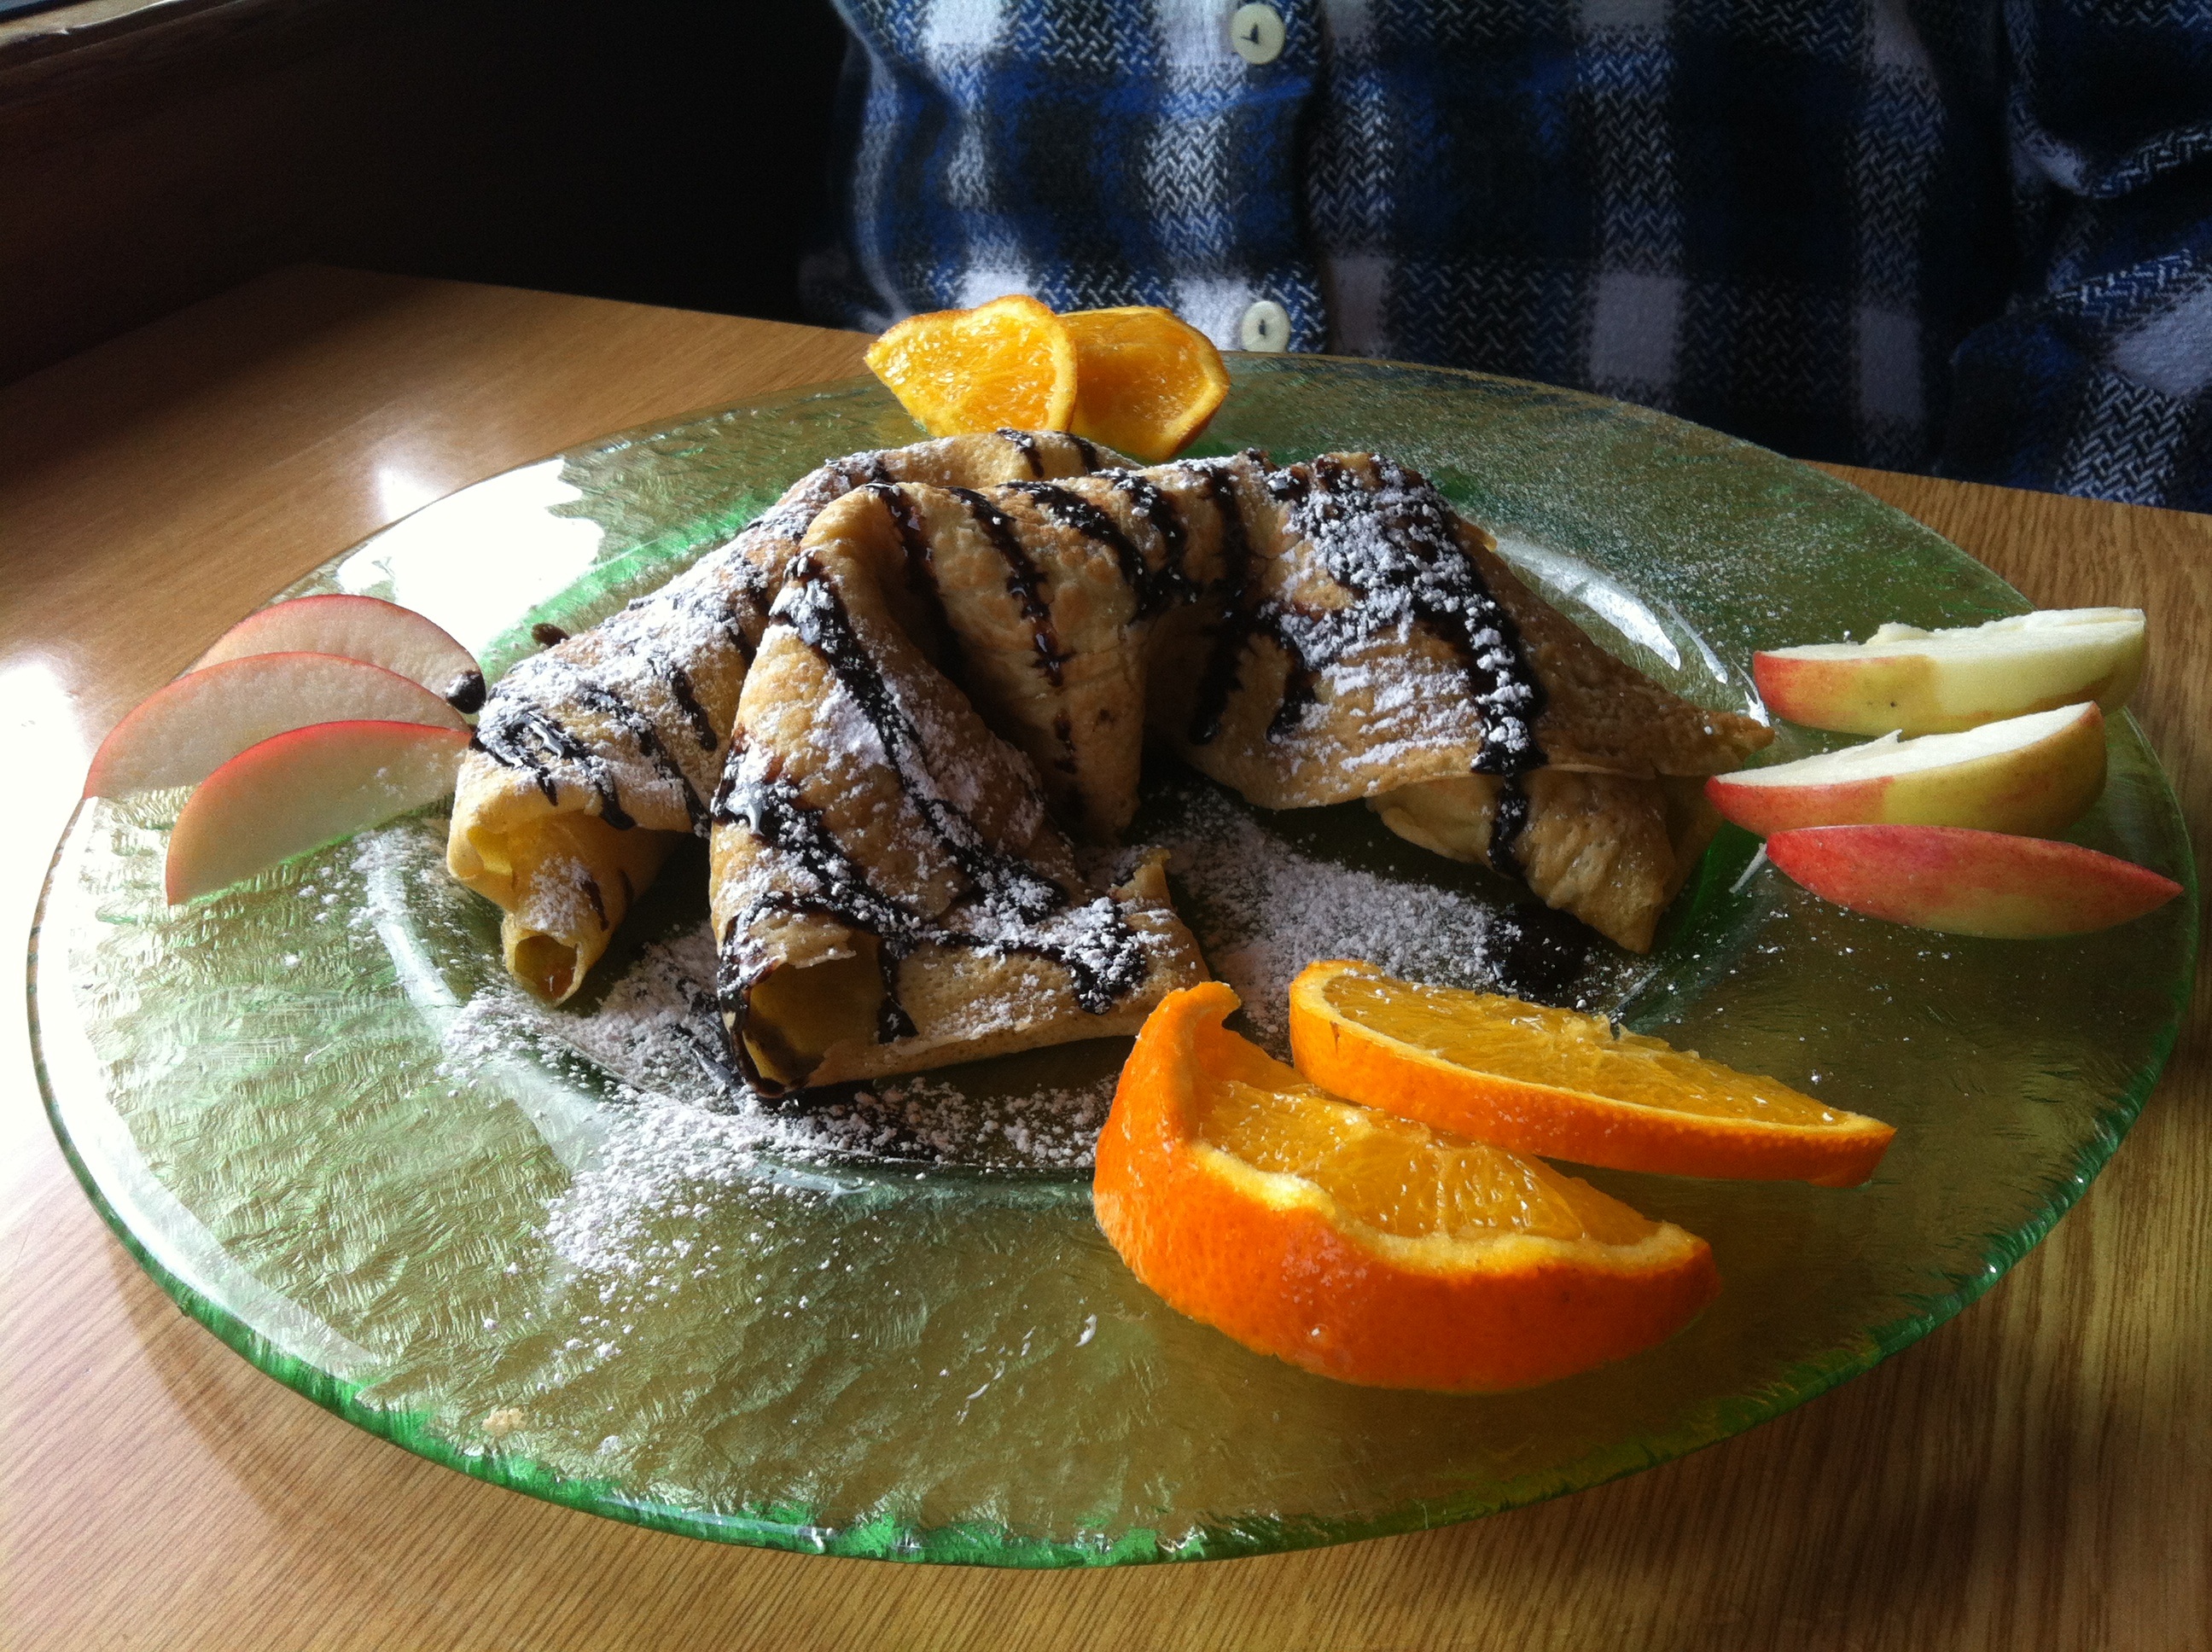
restaurant, dish, meal, food, produce, breakfast, dessert, cuisine, pancake